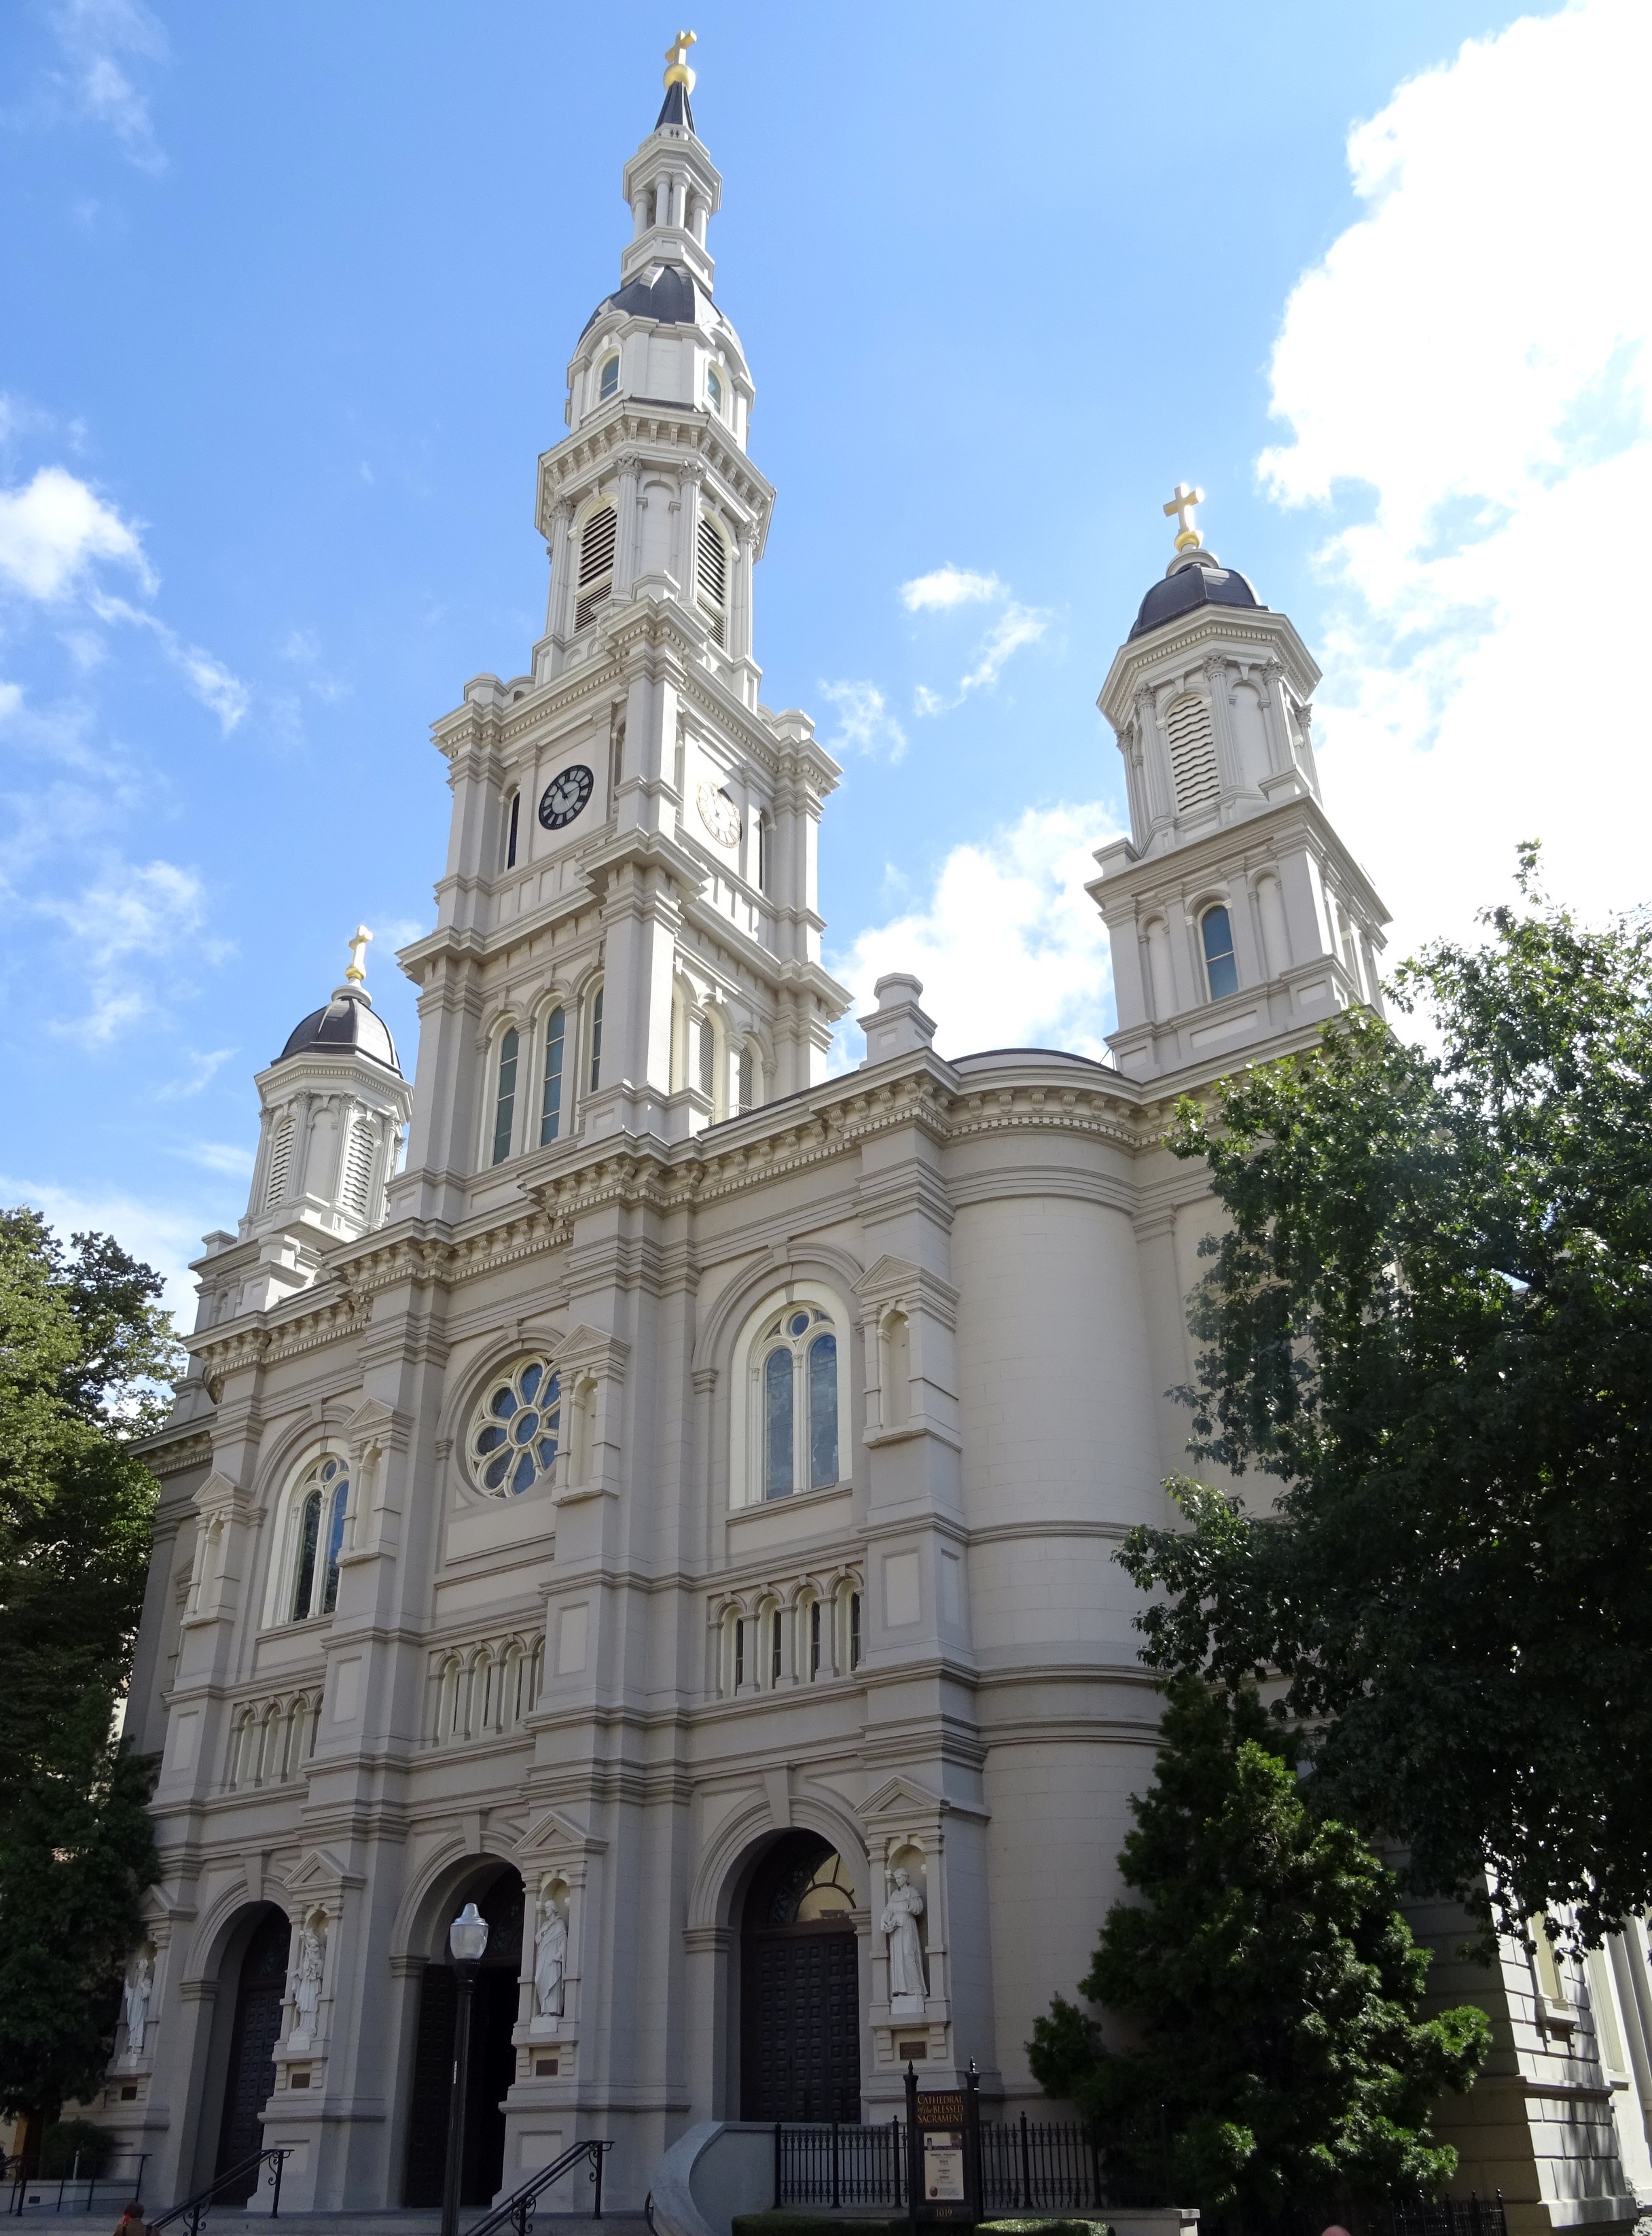
architecture, building, tower, usa, america, landmark, facade, church, cathedral, california, place of worship, religious, catholic, spire, synagogue, christianity, basilica, sacramento, catholicism, gothic architecture, blessed sacrament